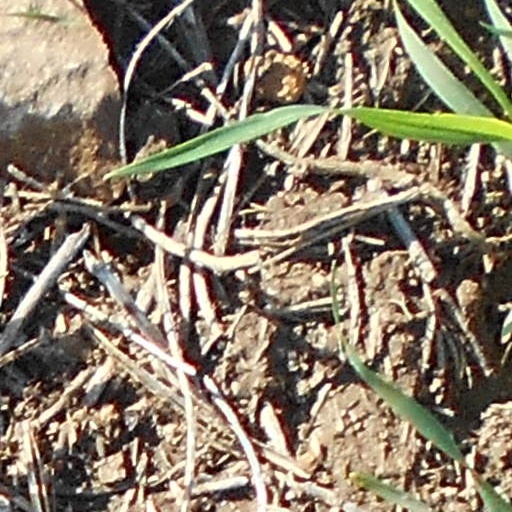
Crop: wheat